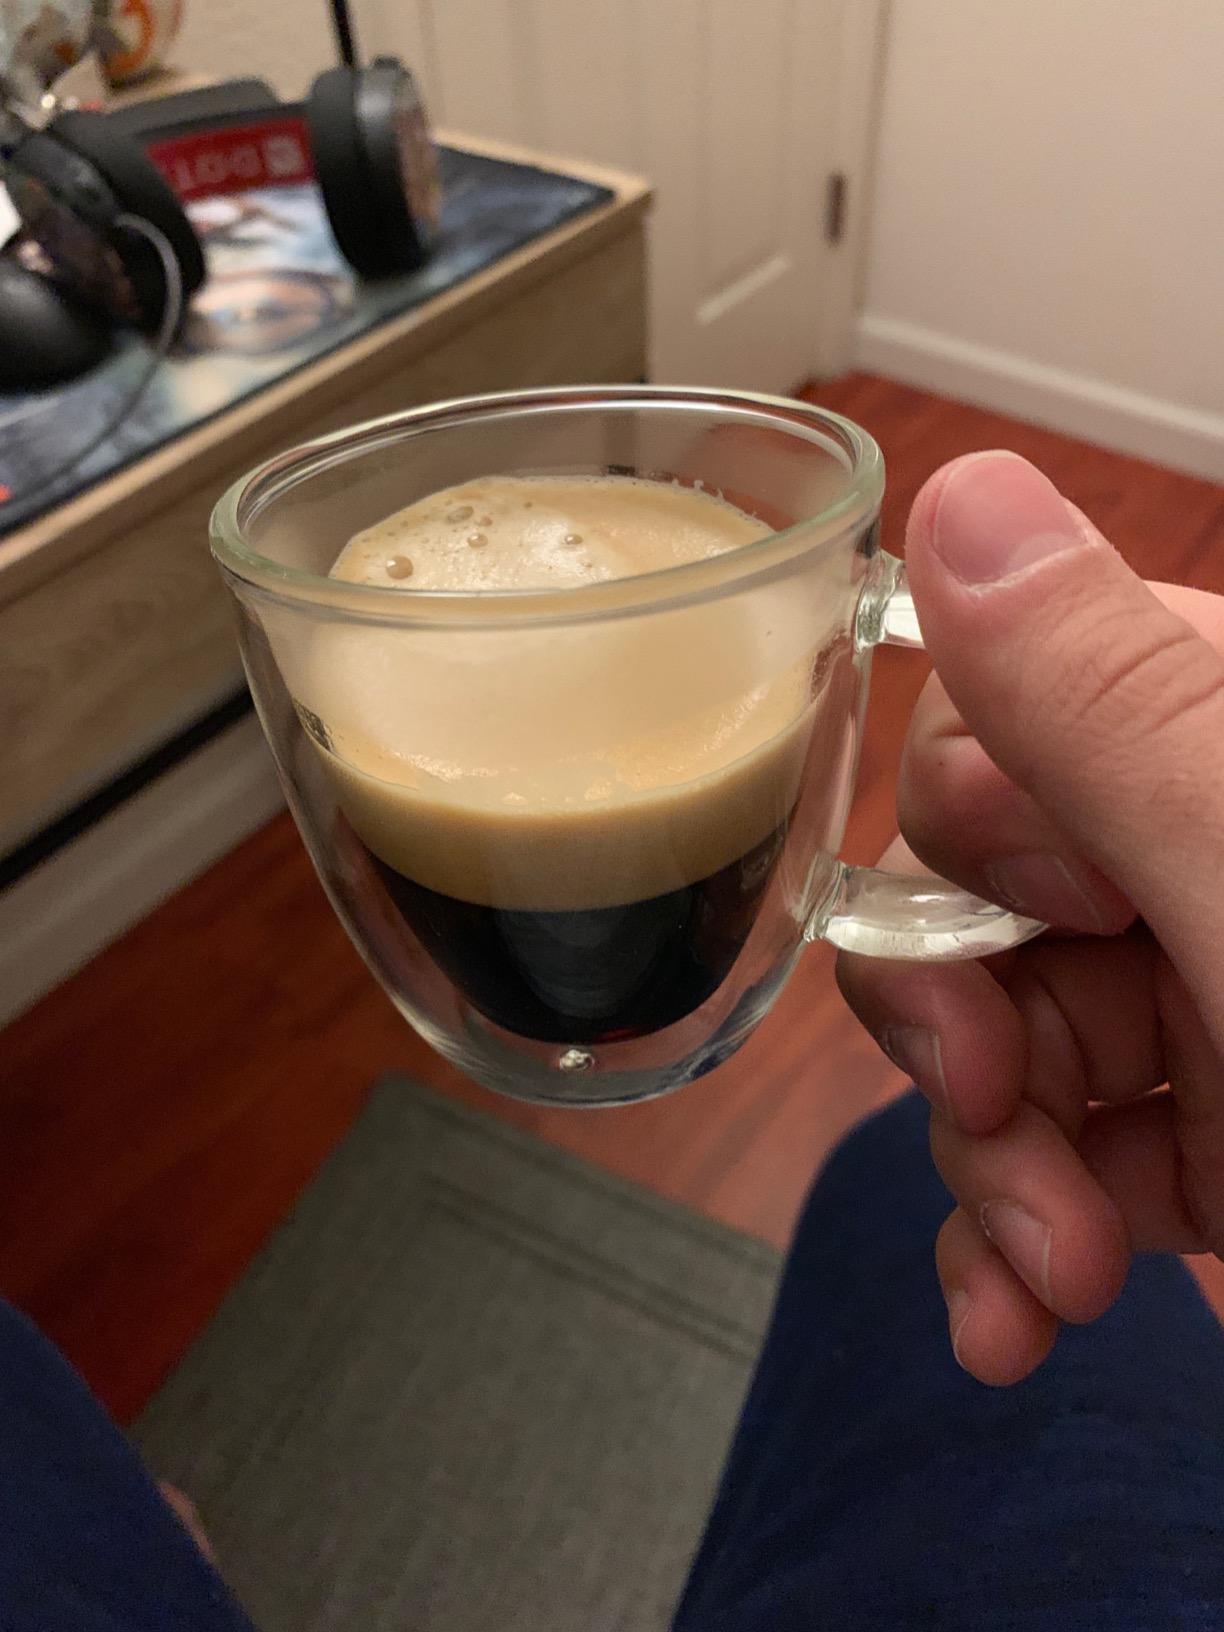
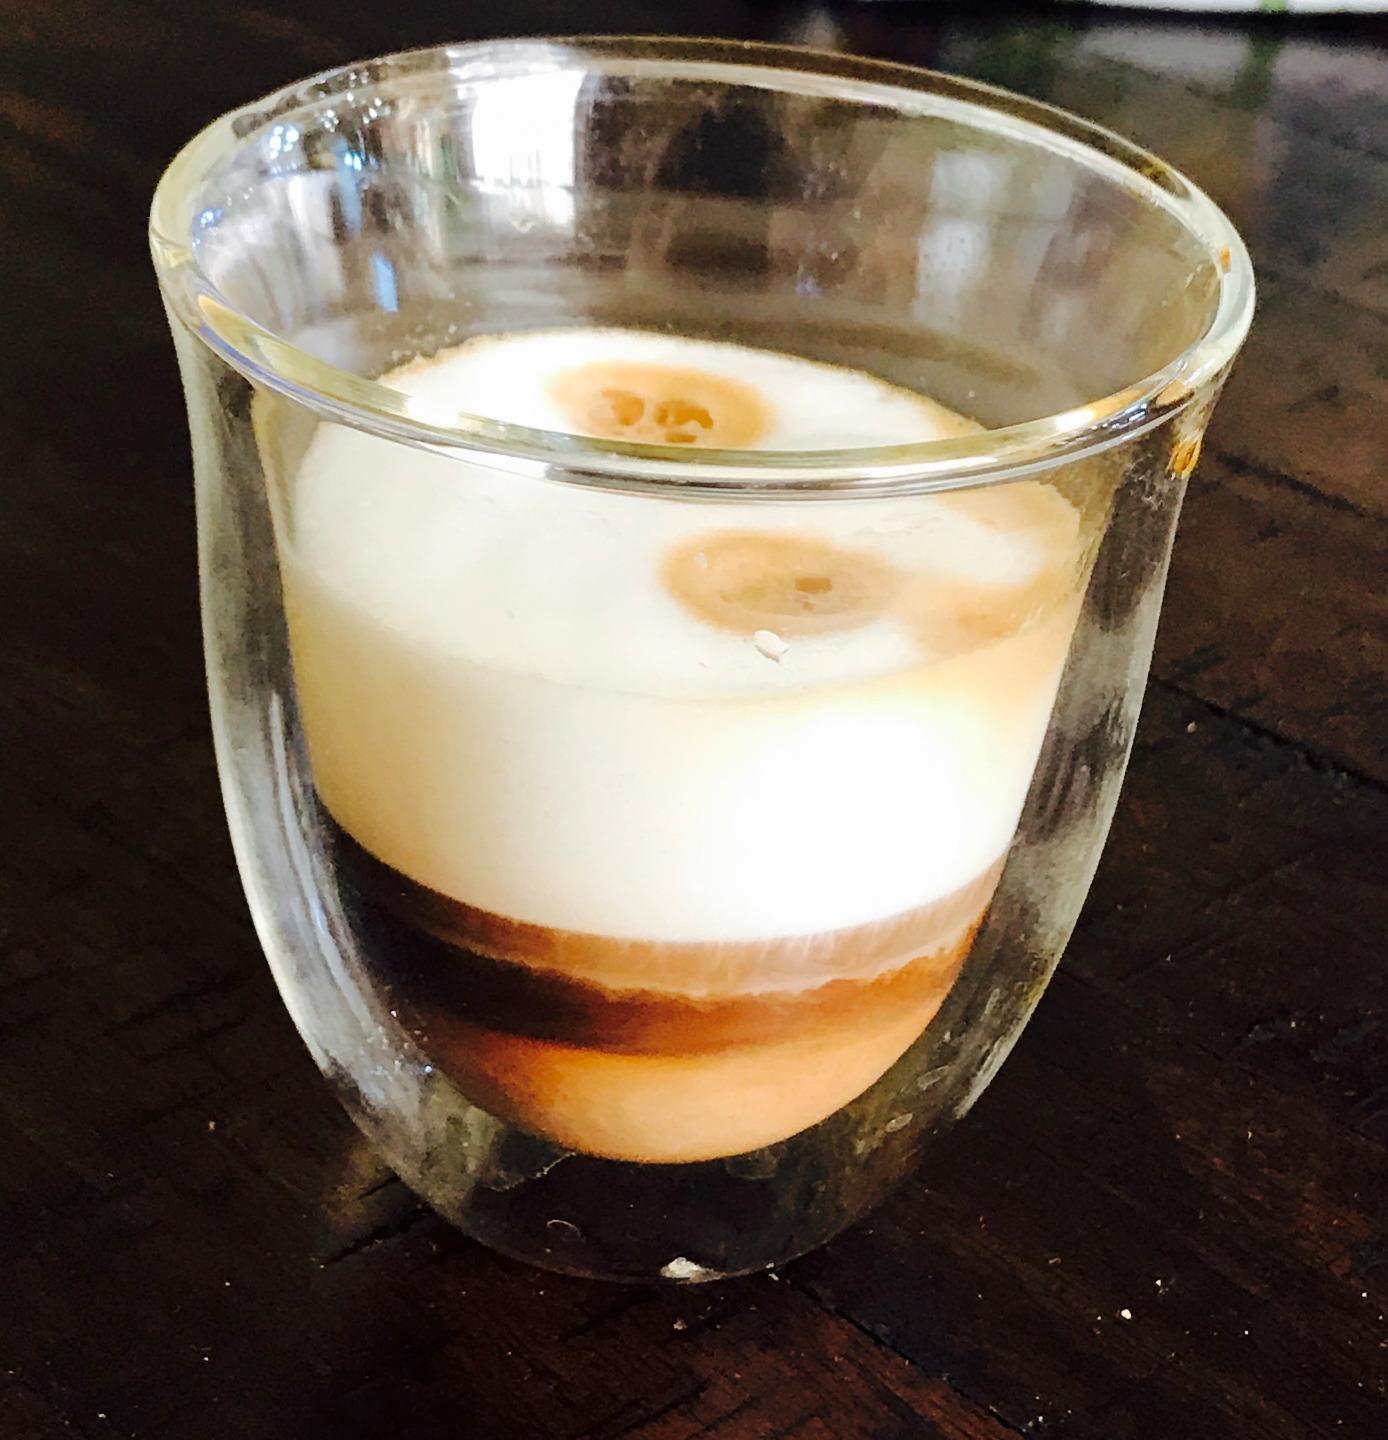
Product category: items_mug
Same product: no